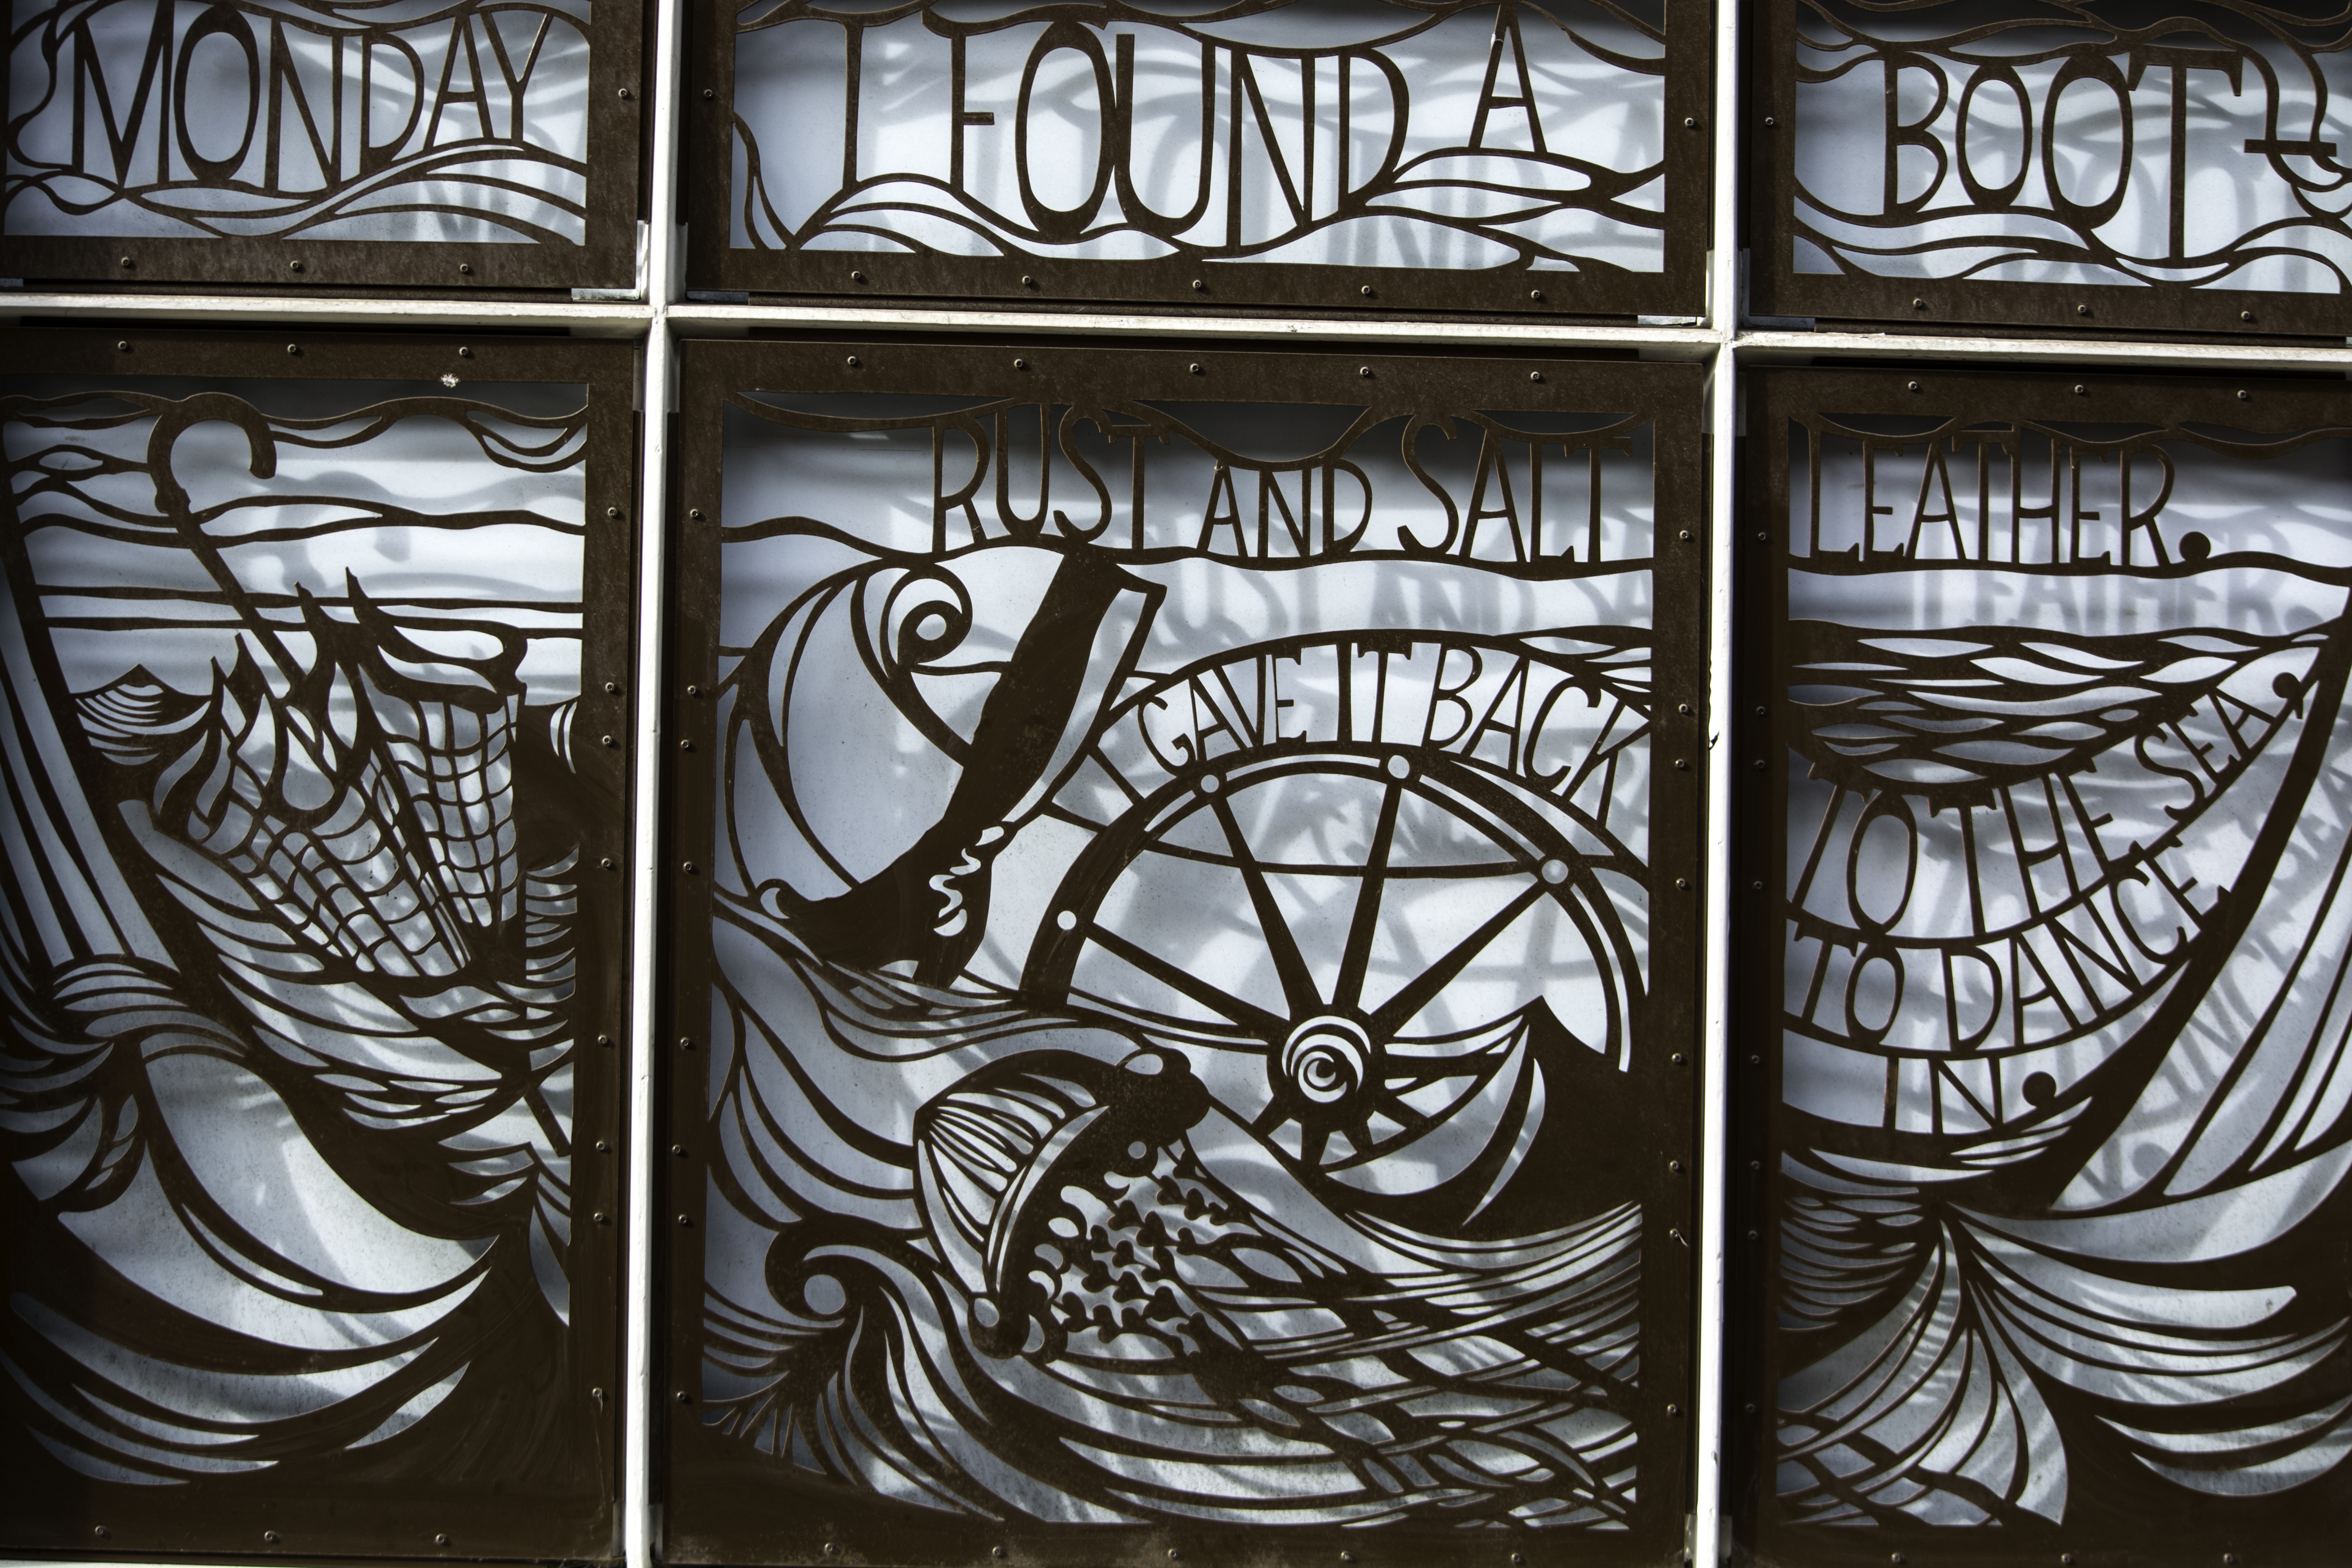
wood, window, glass, wall, black, monochrome, material, art, sketch, drawing, design, symmetry, iron, carving, monday, relief, panel, wrought iron, poetry, modern art